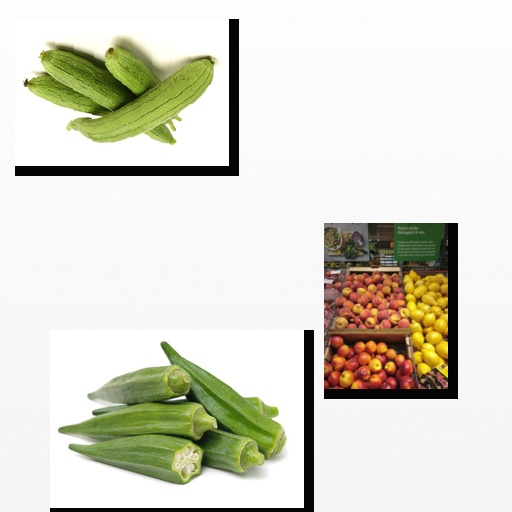
Food items: okra, peach, ridge_gourd